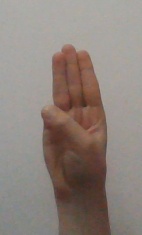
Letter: thaa